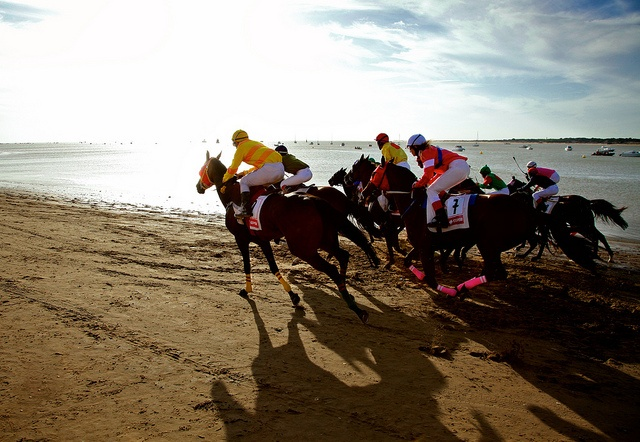
A group of men racing horses on top of a beach.
A lot of people that riding some horses.
a group of horse racers running down a beach
an image of a group of horses that are racing on the beach
THERE ARE MANY HORSES THAT IS ON THE BEACH